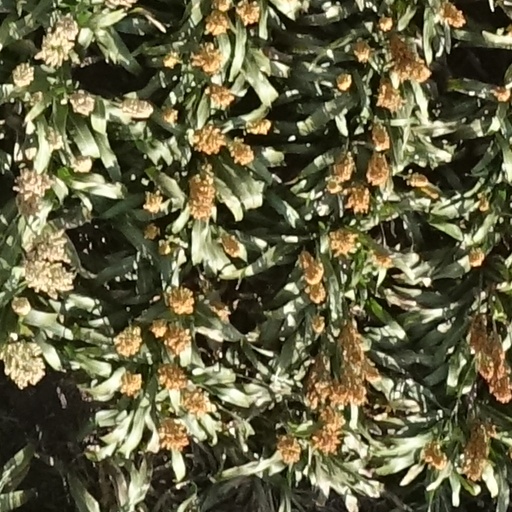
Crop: sorghum